M50 Reising

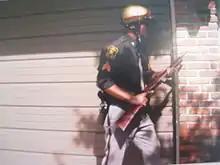
Deputy sheriff with Reising M50

Production of the Model 50 and 55 submachine guns ceased in 1945 at the end of World War II. Nearly 120,000 submachine guns were made of which two-thirds went to the Marines. H&R continued production of the Model 60 semiautomatic rifle in hopes of domestic sales, but with little demand, production of the Model 60 stopped in 1949 with over 3,000 manufactured. H&R sold their remaining inventory of submachine guns to police and correctional agencies across America who were interested in the Reising's selective-fire capability, semi-auto accuracy, and low cost relative to a Thompson. Then, faced with continued demand, H&R resumed production of the Model 50 in 1950 which sputtered to a halt in 1957 with nearly 5,500 additional submachine guns manufactured. But just when the Reising story seemed to end, a final foreign order was received in the 1960s for nearly 2,000 more Model 60s.